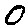
Label: 0